William Browne (poet)

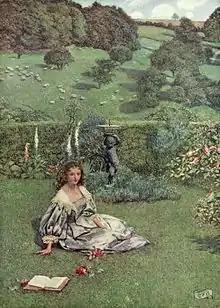
Illustration by Eleanor Fortescue-Brickdale

William Browne was an English pastoral poet, born at Tavistock, Devon, and educated at Exeter College, Oxford; subsequently he entered the Inner Temple.